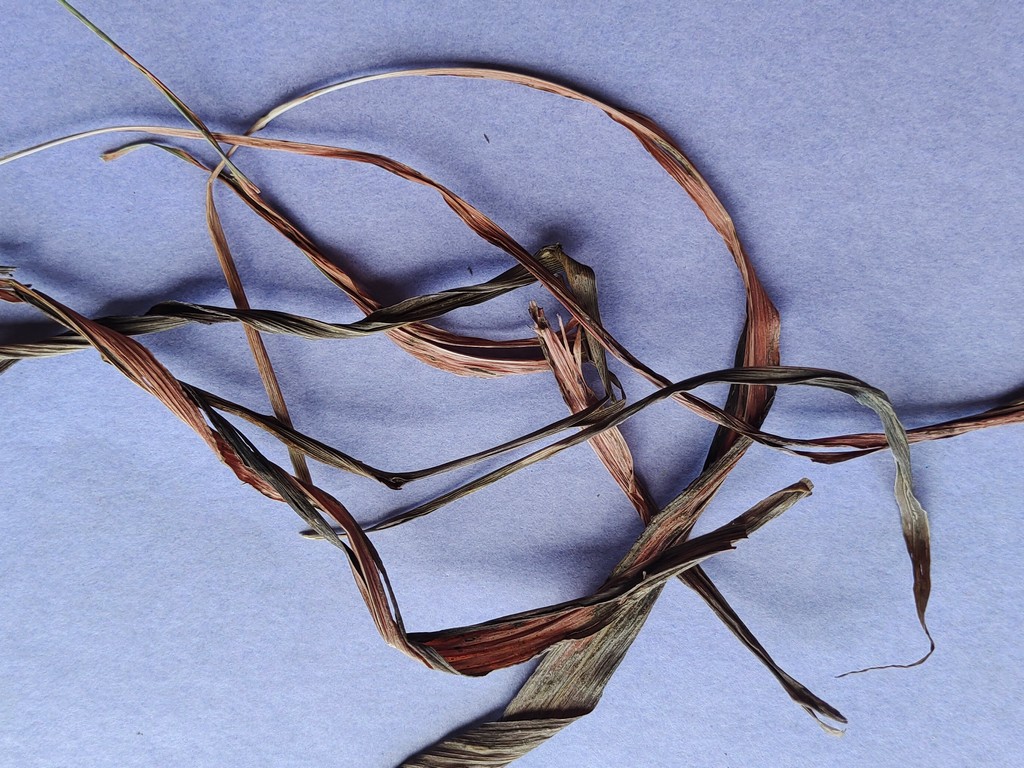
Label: Dried